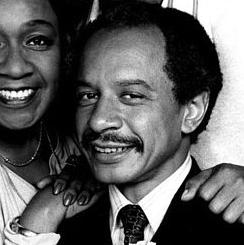
Age: 56